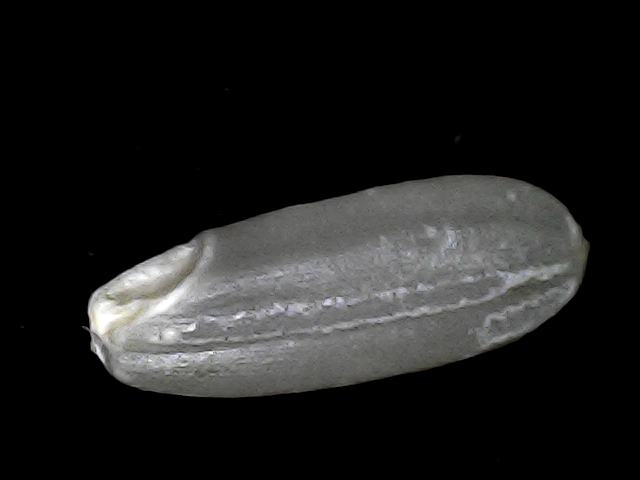
Rice variety: BD30